Metallyticus splendidus

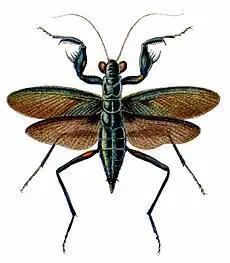

The iridescent bark mantis is an active hunter both day and night. Its usual habitat is dead trees (e.g. "Vatica rassak"), where its prey are likely to be found. While nymphs have been reported on the surface of bark, adult "M. splendidus" individuals tend to be found underneath the bark, feeding on butterflies, termites, flies, and mainly cockroaches. They typically dart to catch prey and bring them back to a crevice to feed, rather than ambushing them like most mantis species. When running, this species also uses all six legs rather than holding the foremost pair aloft like many other mantises.